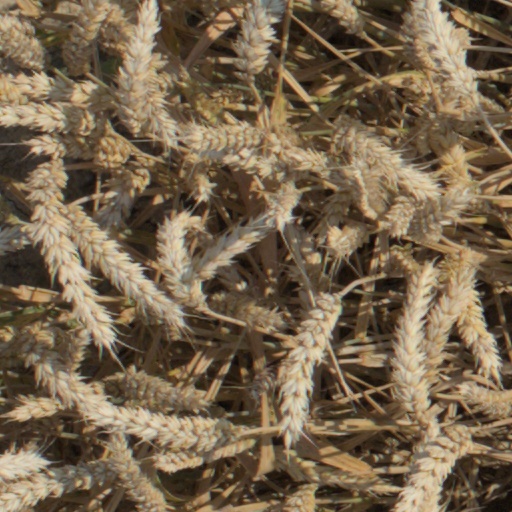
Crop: wheat